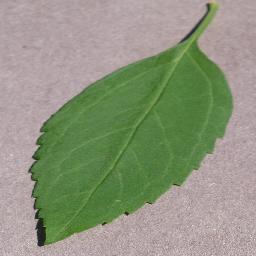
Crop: cherry
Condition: (including_sour)_healthy